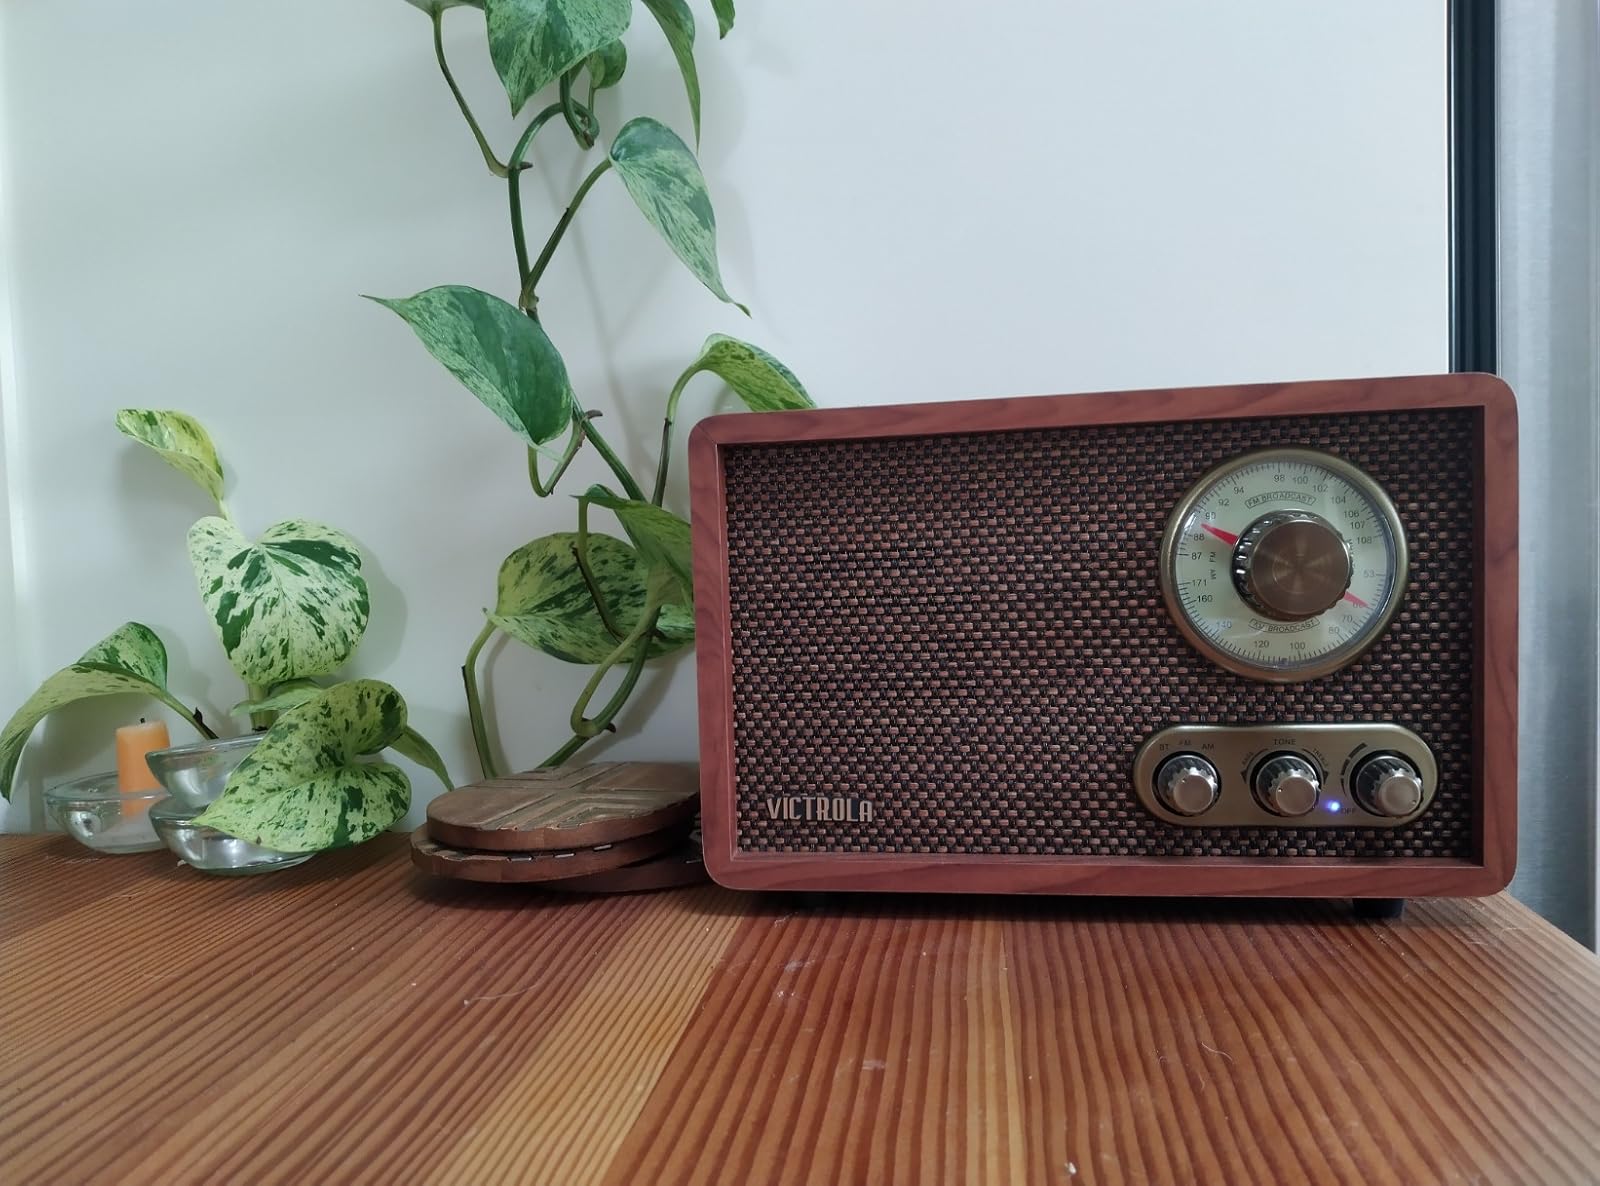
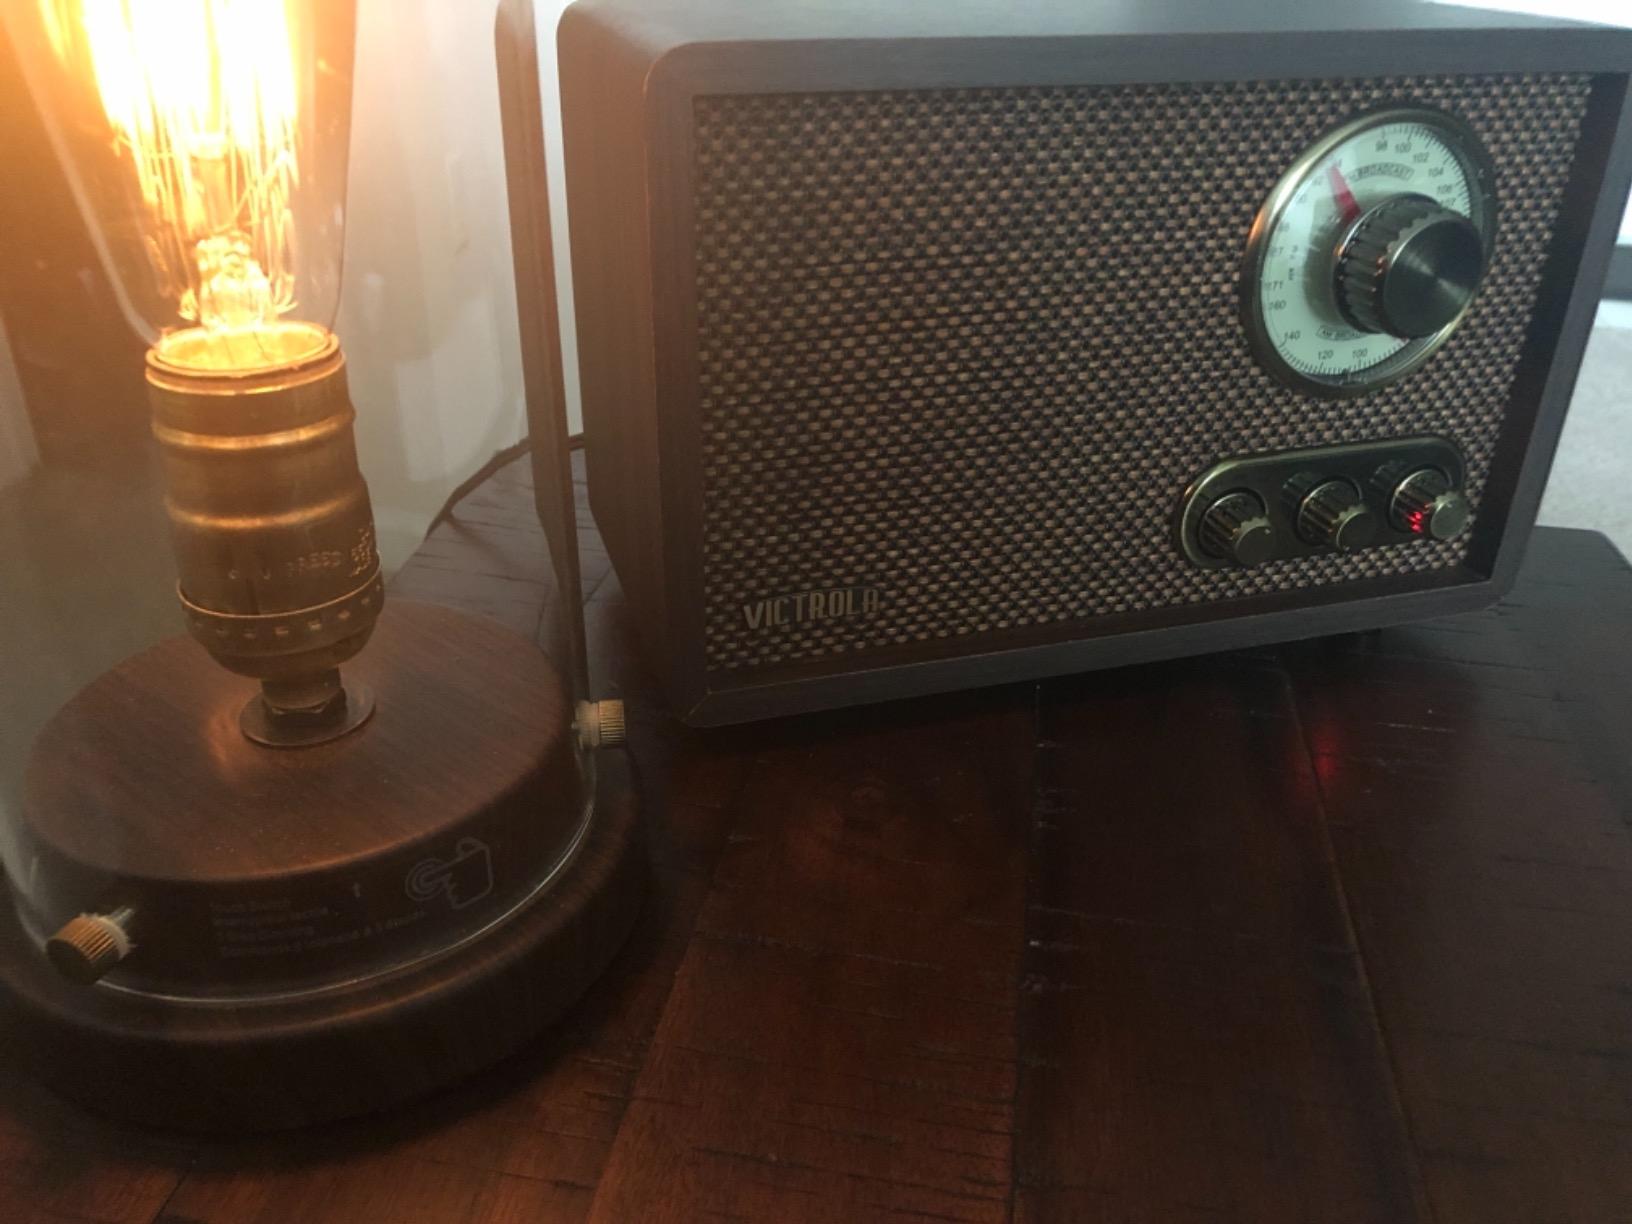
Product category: radio
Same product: no